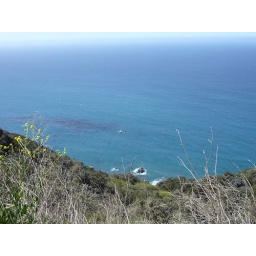
A biplane searches the rocks below for a car